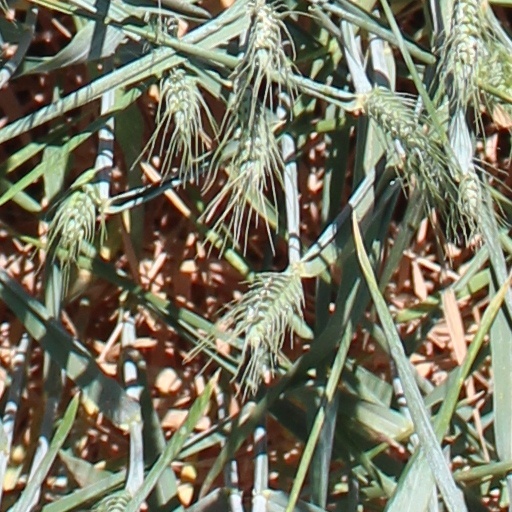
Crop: wheat